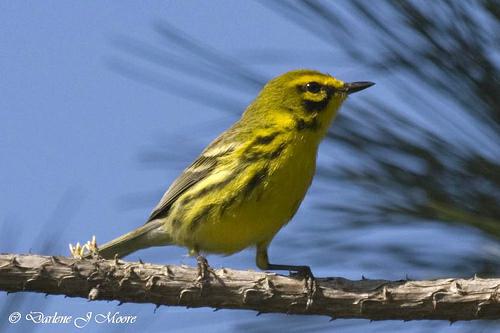
A photo of a prairie warbler